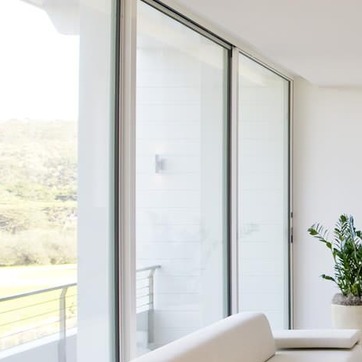
Material: glass